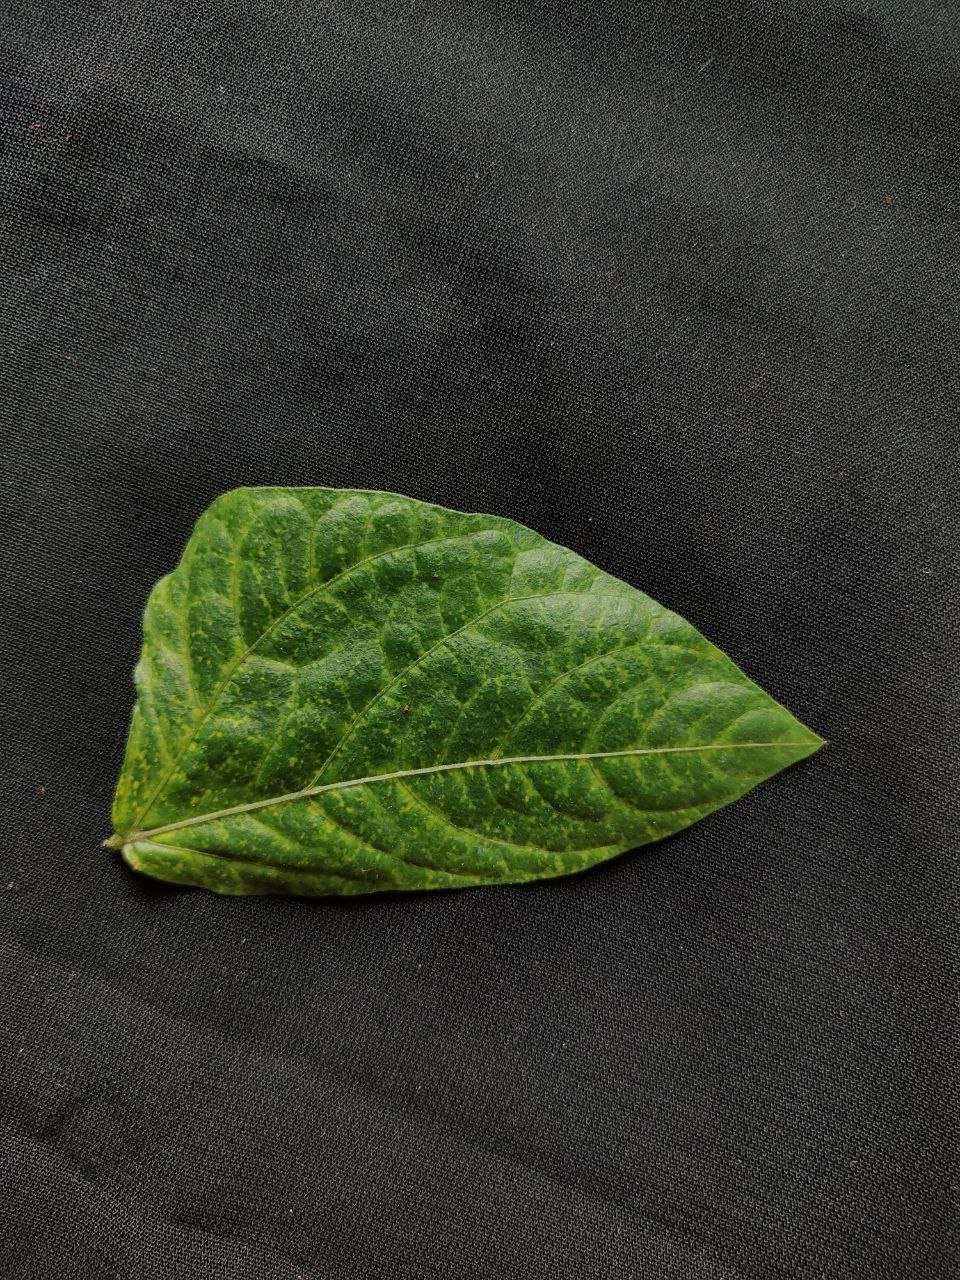
Crop: cowpea
Leaf condition: Mosaic Virus